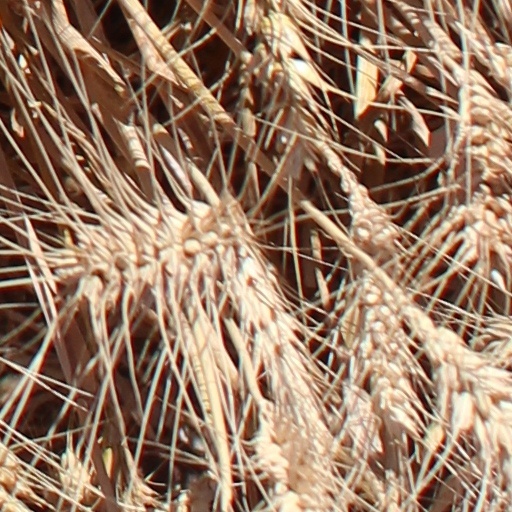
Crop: wheat